Jabari Parker

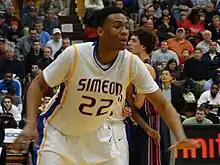
Parker in January 2011

As a sophomore, Parker helped his team spend much of the season ranked nationally in the top five. That season, he averaged 15.3 points and 5.9 rebounds per game, while his team won the IHSA Class 4A state championship with a 30–2 record. He earned second team All-State recognition from the "Chicago Tribune", while the "Chicago Sun-Times" listed him as a Class 4A All-State first-team selection with Ryan Boatright, Tracy Abrams, David Sobolewski and Frank Kaminsky. The 12-man Illinois Basketball Coaches Association Class 3A/4A boys' all-state first team included these five and Wayne Blackshear, Johnny Hill, Mike Shaw, Nnanna Egwu, Sam Thompson, Anthony Davis and Mycheal Henry. He earned the "ESPN HS" 2011 Sophomore of the year. He was a MaxPreps.com first team 2010-11 Boys Basketball Sophomore All-American Team selection.